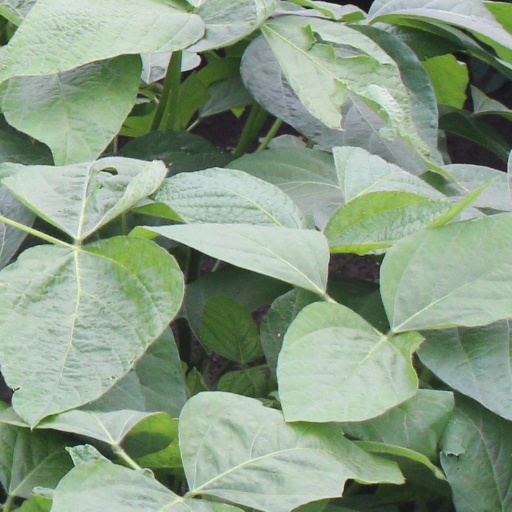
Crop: soybean